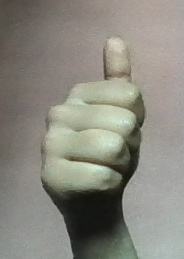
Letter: aleff